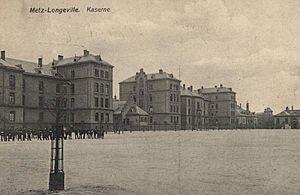
La caserne Roques, baptisée à l’origine 67er Infanteriekaserne, est une ancienne caserne d’infanterie. Construite pendant l’annexion allemande à Longeville-lès-Metz, elle est située entre le mont Saint-Quentin et la Moselle.